Thillaiaadi Valliammai

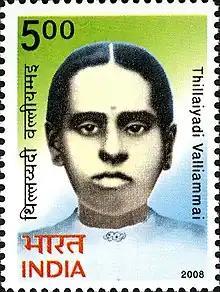
Valliammai on a 2008 stamp of India

Thillaiyadi Valliammai Memorial Hall, including a public library, was instituted in 1971 on 2452 square meters of land by the Indian Government in the village of Thillaiyadi, now in Tharangambadi Taluk, Nagapattinam, India. The Library is functioning regularly in this memorial. Other buildings in her name include Thillaiyadi Valliammai Nagar and the Thillaiyadi Valliammai High School in Vennanthur.